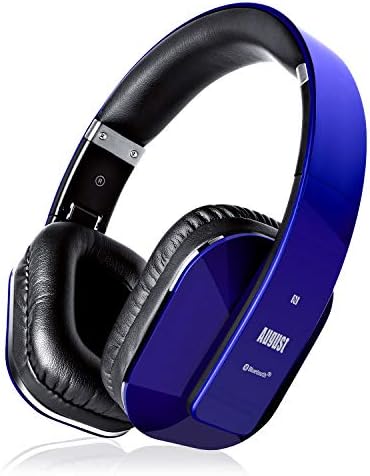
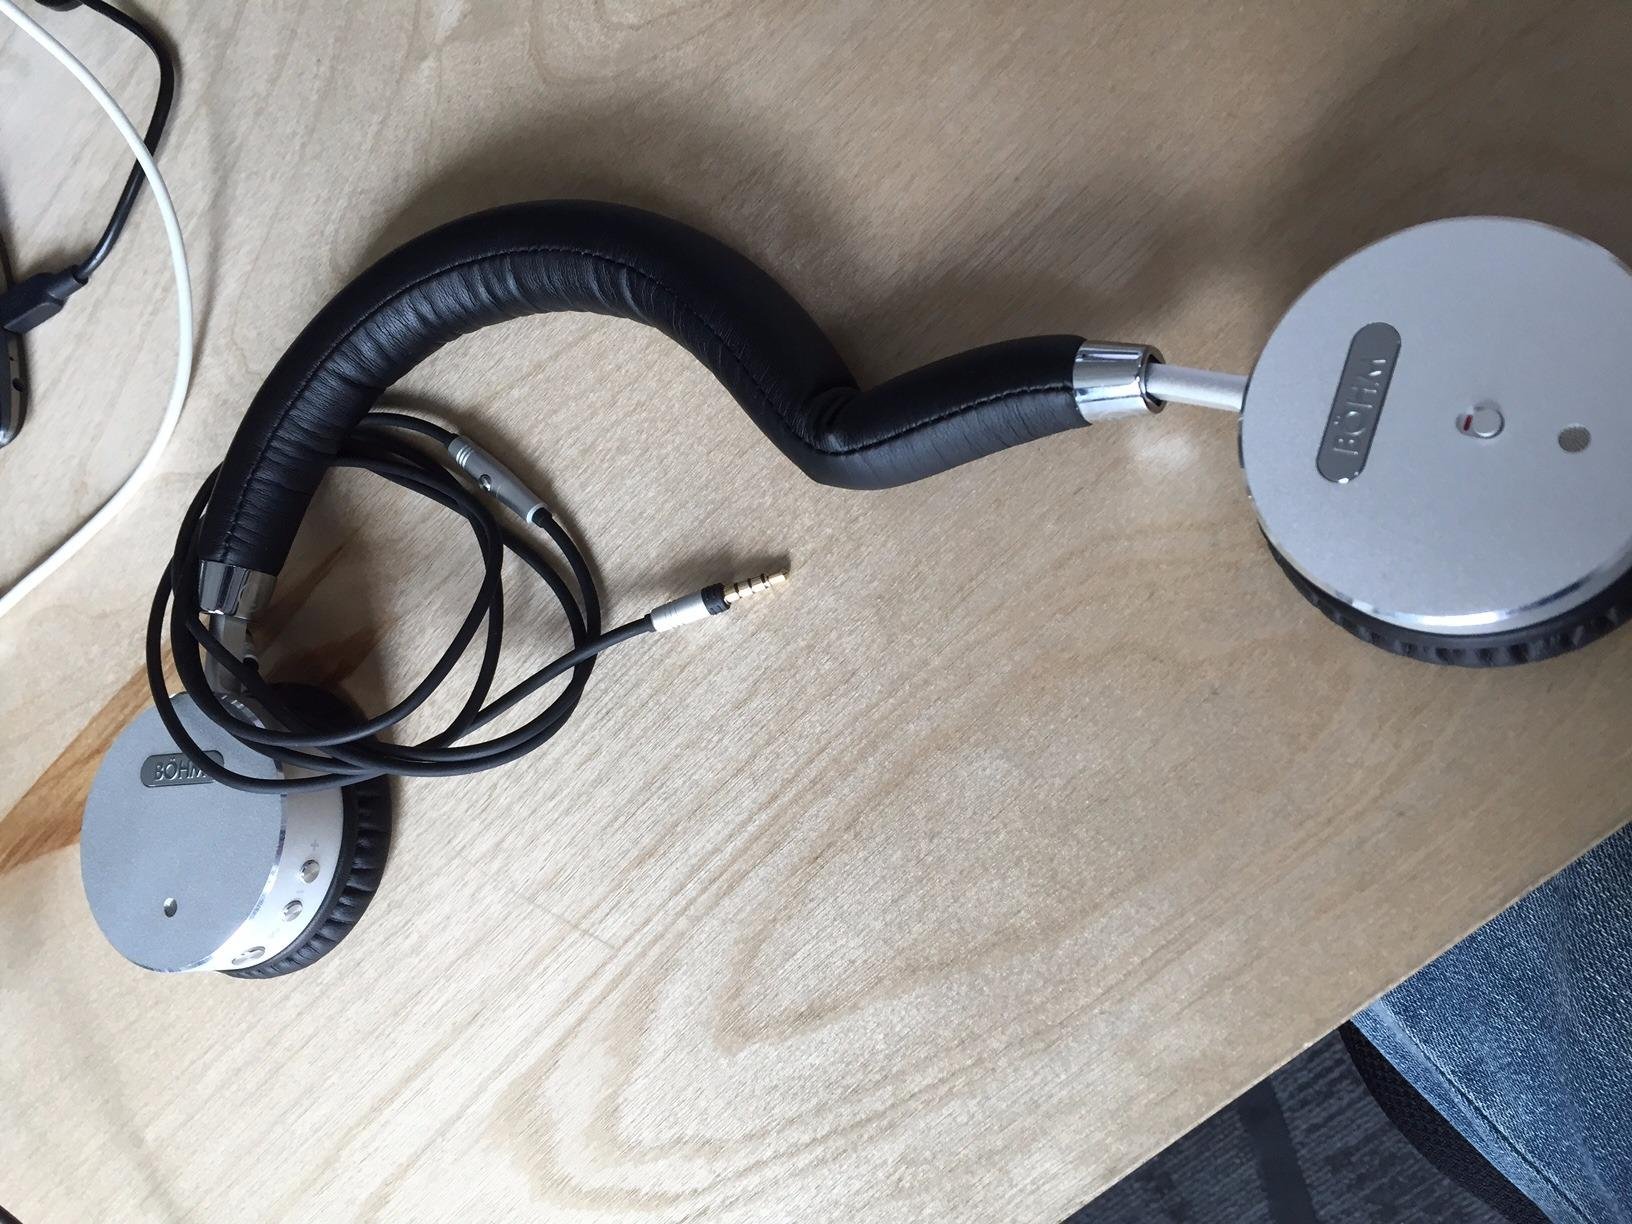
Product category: headphones
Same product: no